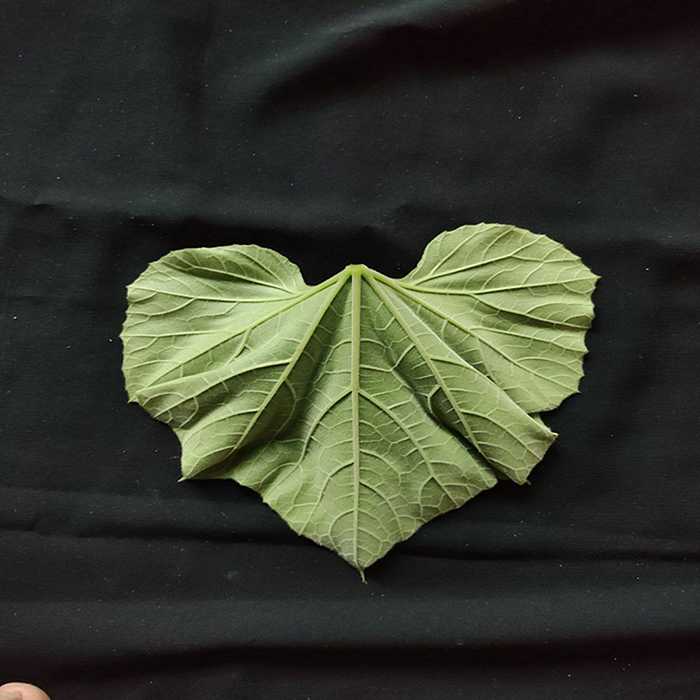
Plant: Bottle gourd
Label: Fresh leaf